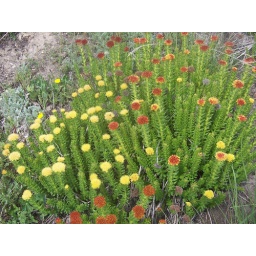
A beautiful wild flower of Baltistan mountains found in many colours.